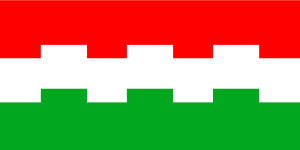
Šarkoŭščyna or Charkowchtchyna est une commune urbaine de la voblast de Vitebsk, en Biélorussie, et le centre administratif du raïon de Charkowchtchyna. Sa population s'élevait à 6 330 habitants en 2017.
Le raïon de Charkowchtchyna ou raïon de Charkovchtchina est une subdivision de la voblast de Vitebsk, en Biélorussie. Son centre administratif est la commune urbaine de Charkowchtchyna.